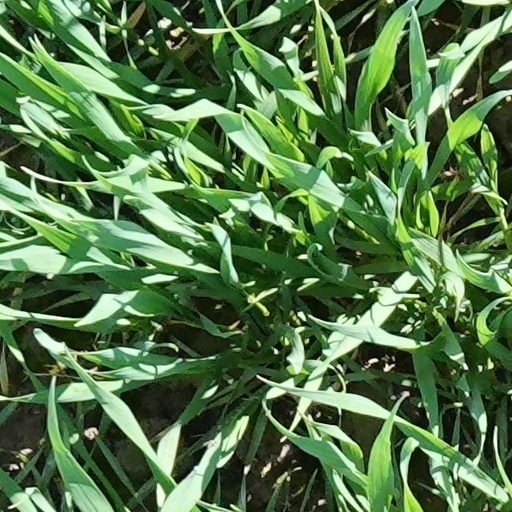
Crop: wheat